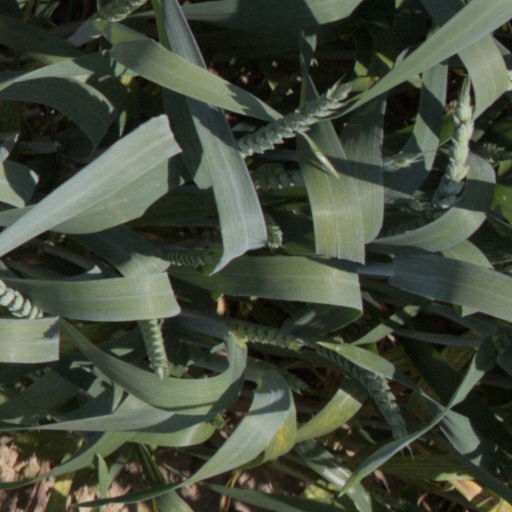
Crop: wheat